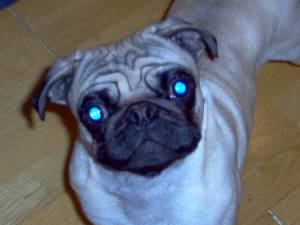
Animal: dog
Breed: pug